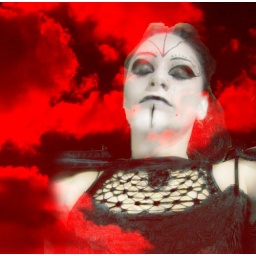
sarcophage sleep....but in red dreamy sky